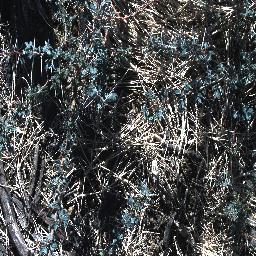
Label: prickly_acacia